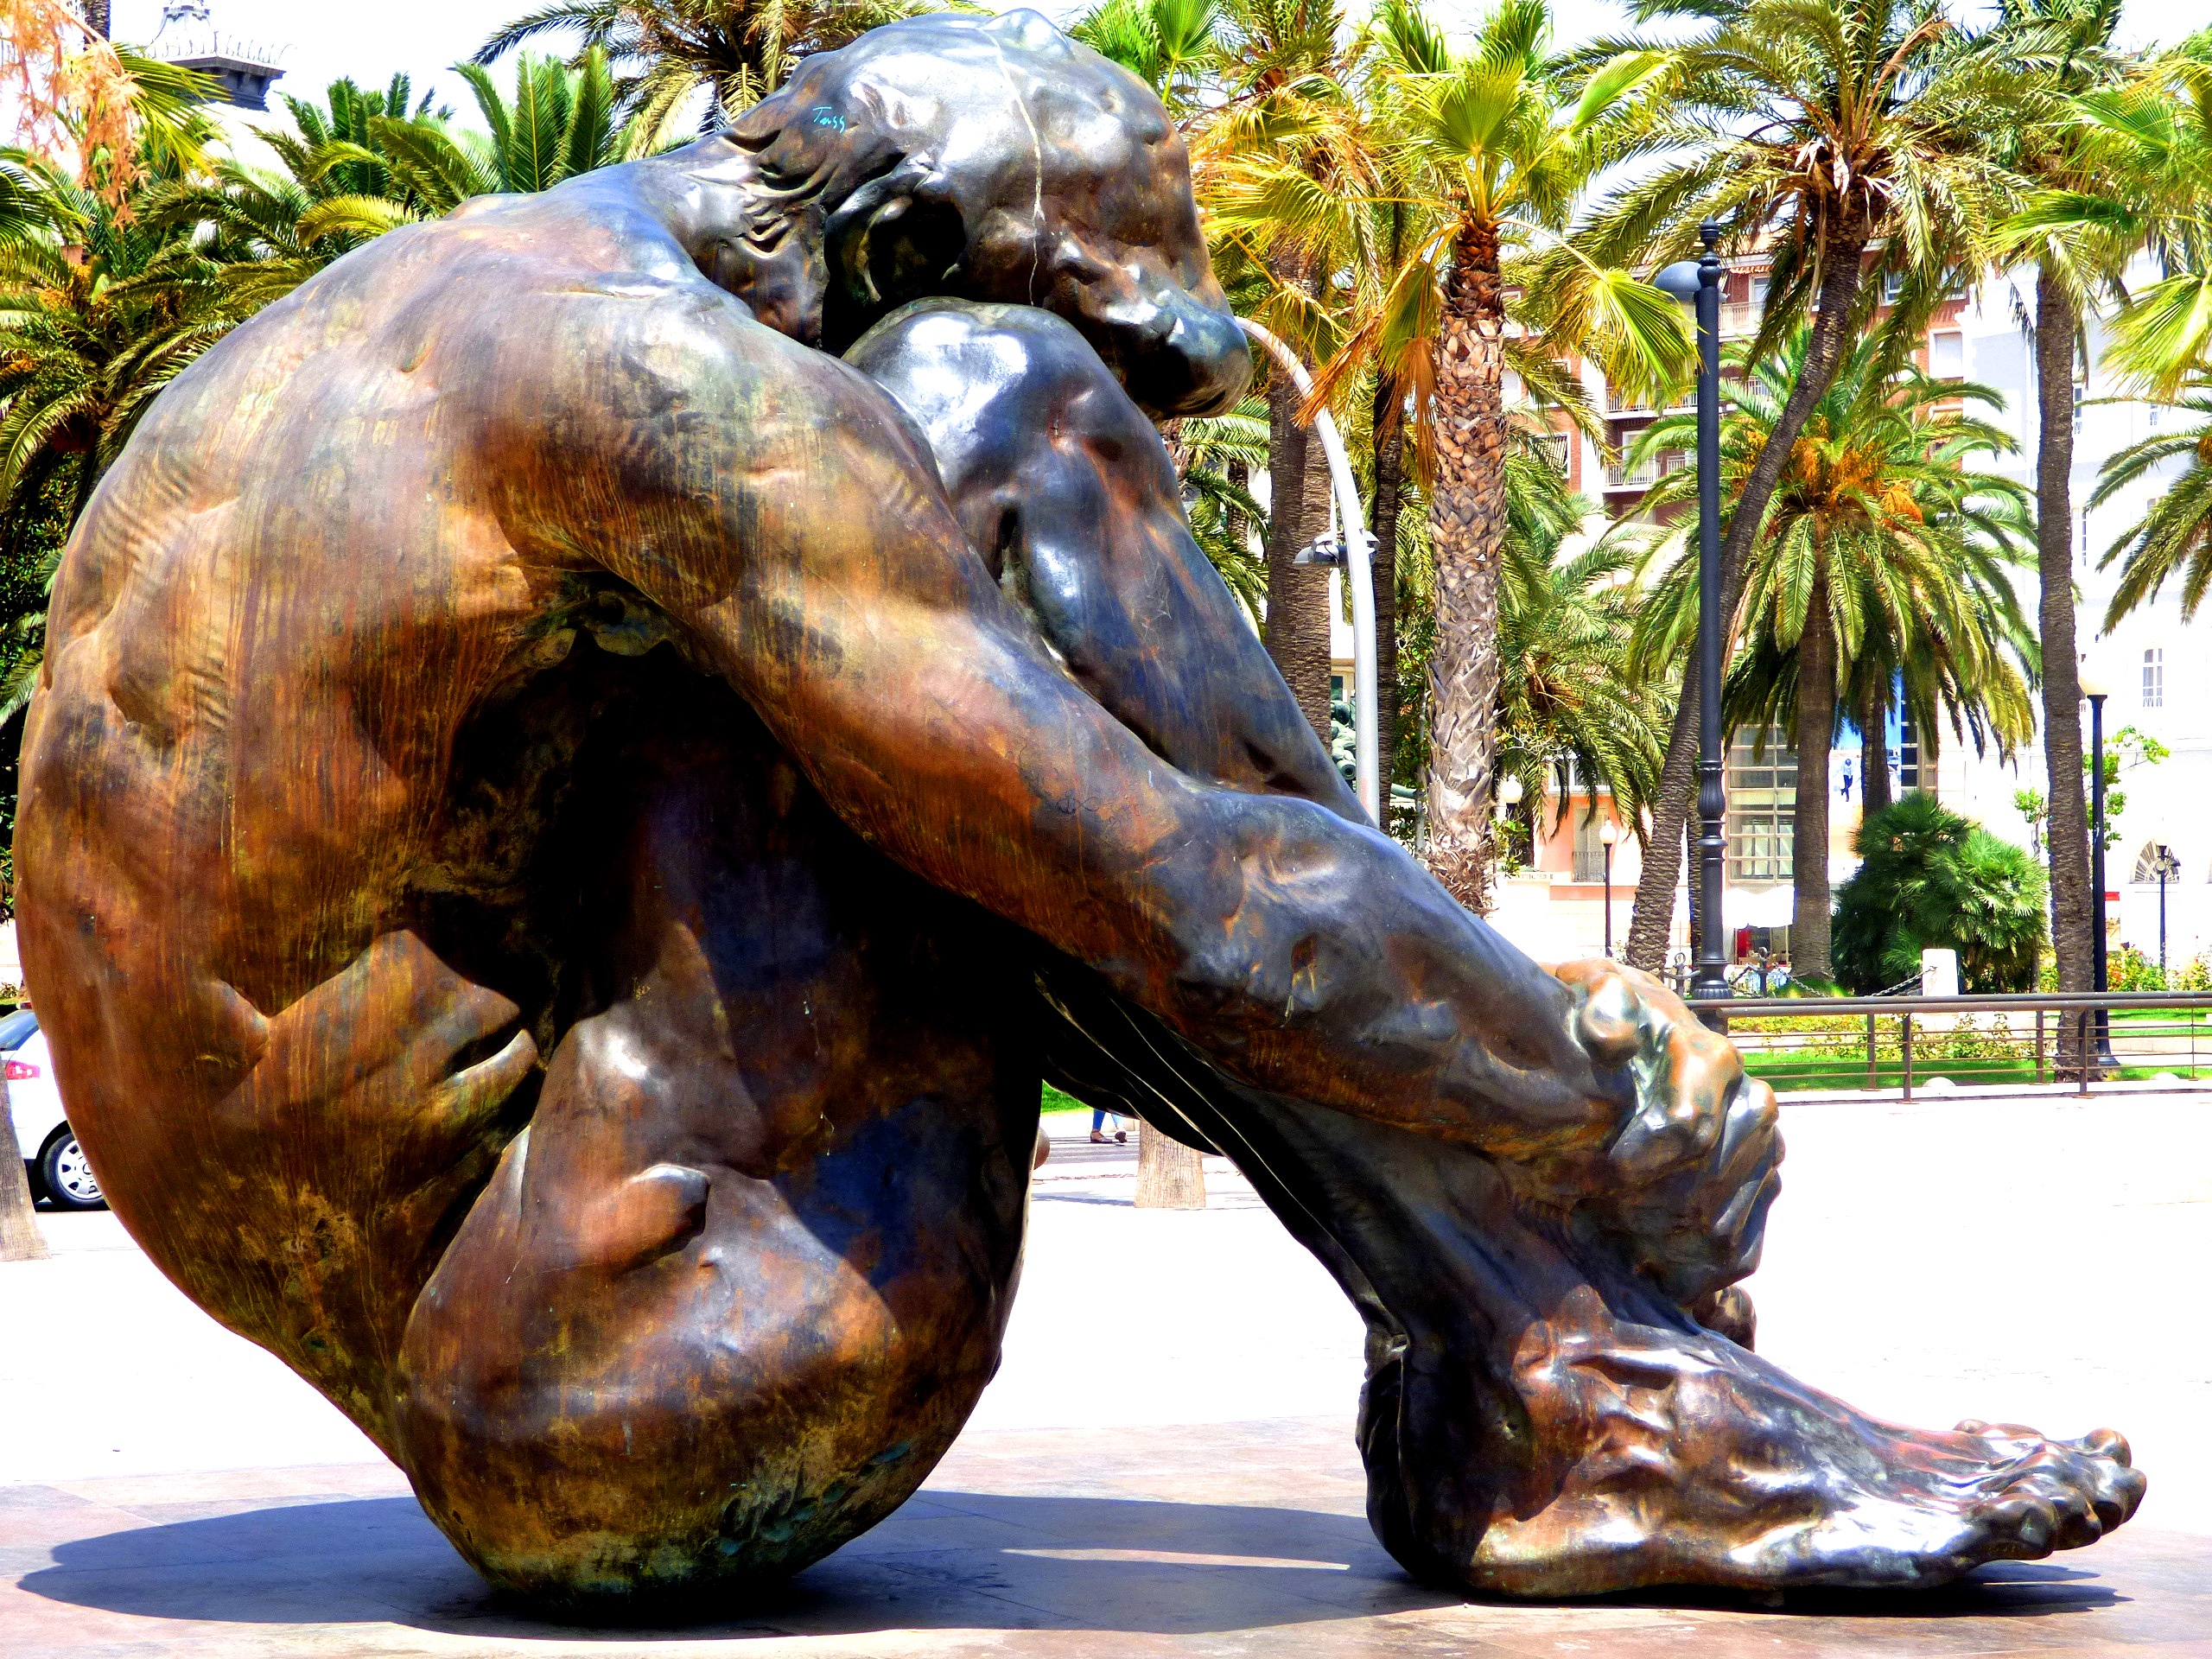
street, monument, statue, contrast, waterfront, colour, sculpture, art, spain, terrorism, bronze, detail, patterns, shapes, cartagena, zulo, bronze sculpture